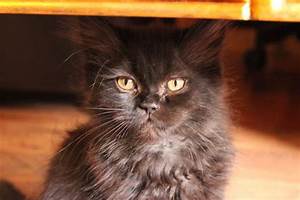
Label: gatto